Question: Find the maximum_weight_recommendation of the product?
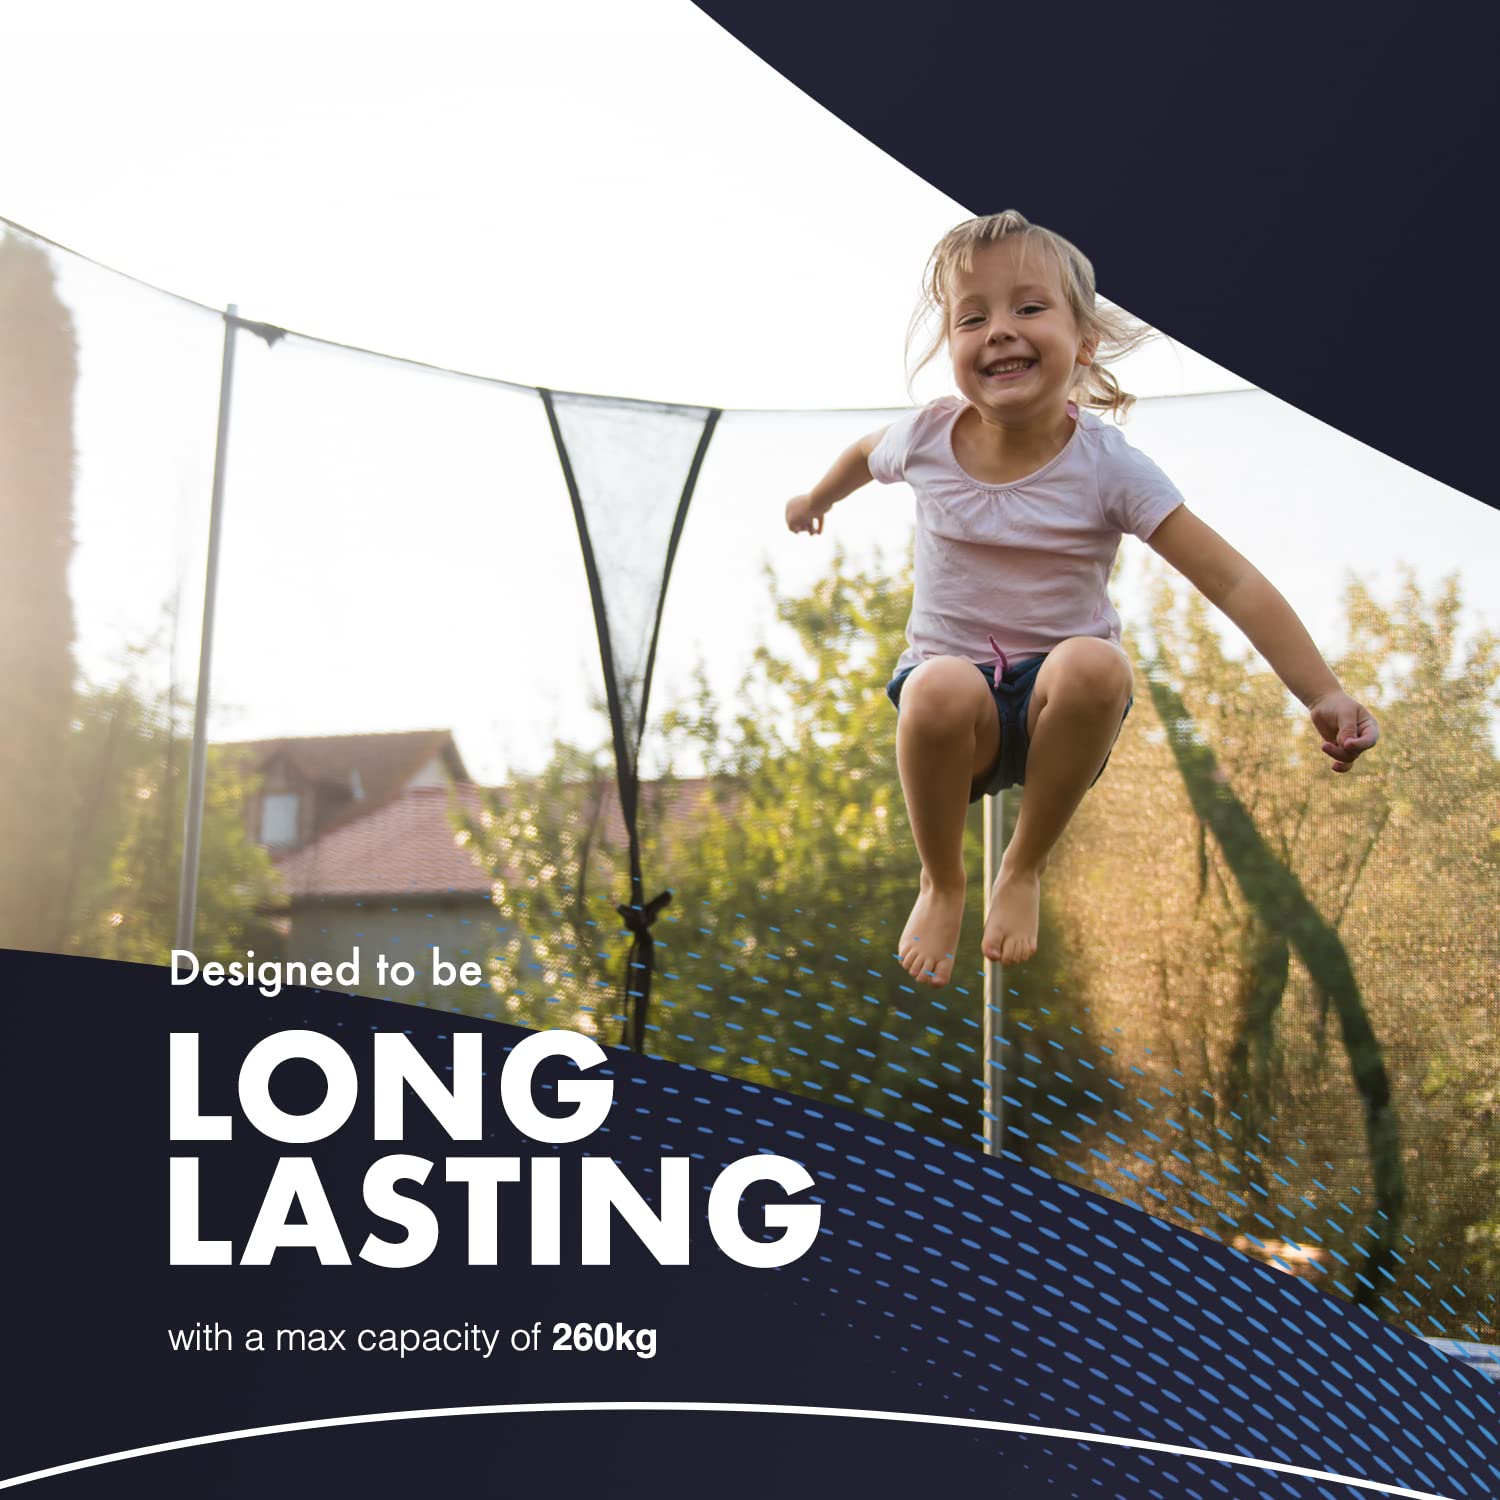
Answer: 260 kilogram